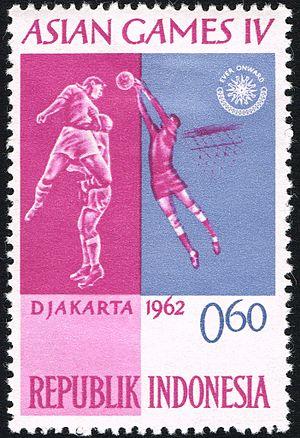
L'épreuve Football aux Jeux asiatiques de 1962 fut accueillie par Djakarta, en Indonésie du 25 août au 4 septembre 1962.